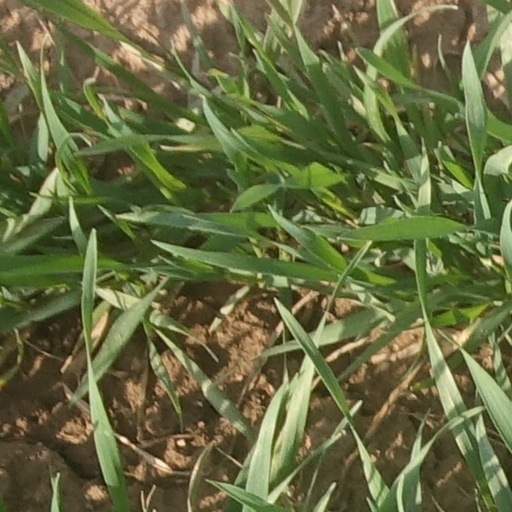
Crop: wheat